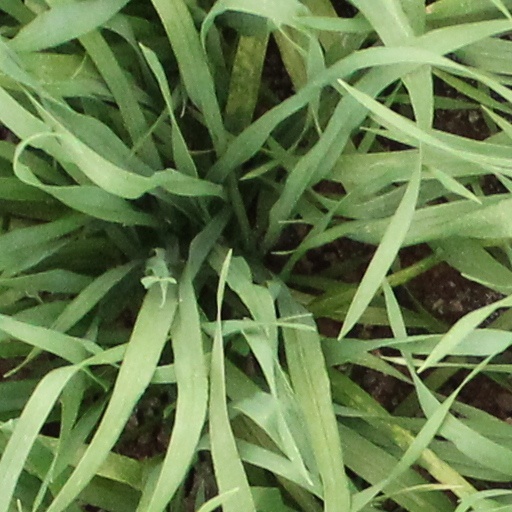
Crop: wheat